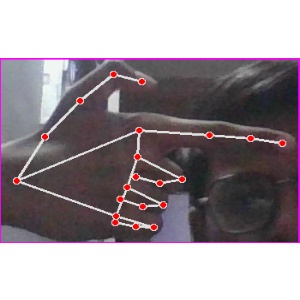
अक्षर: ब